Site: brandenburg
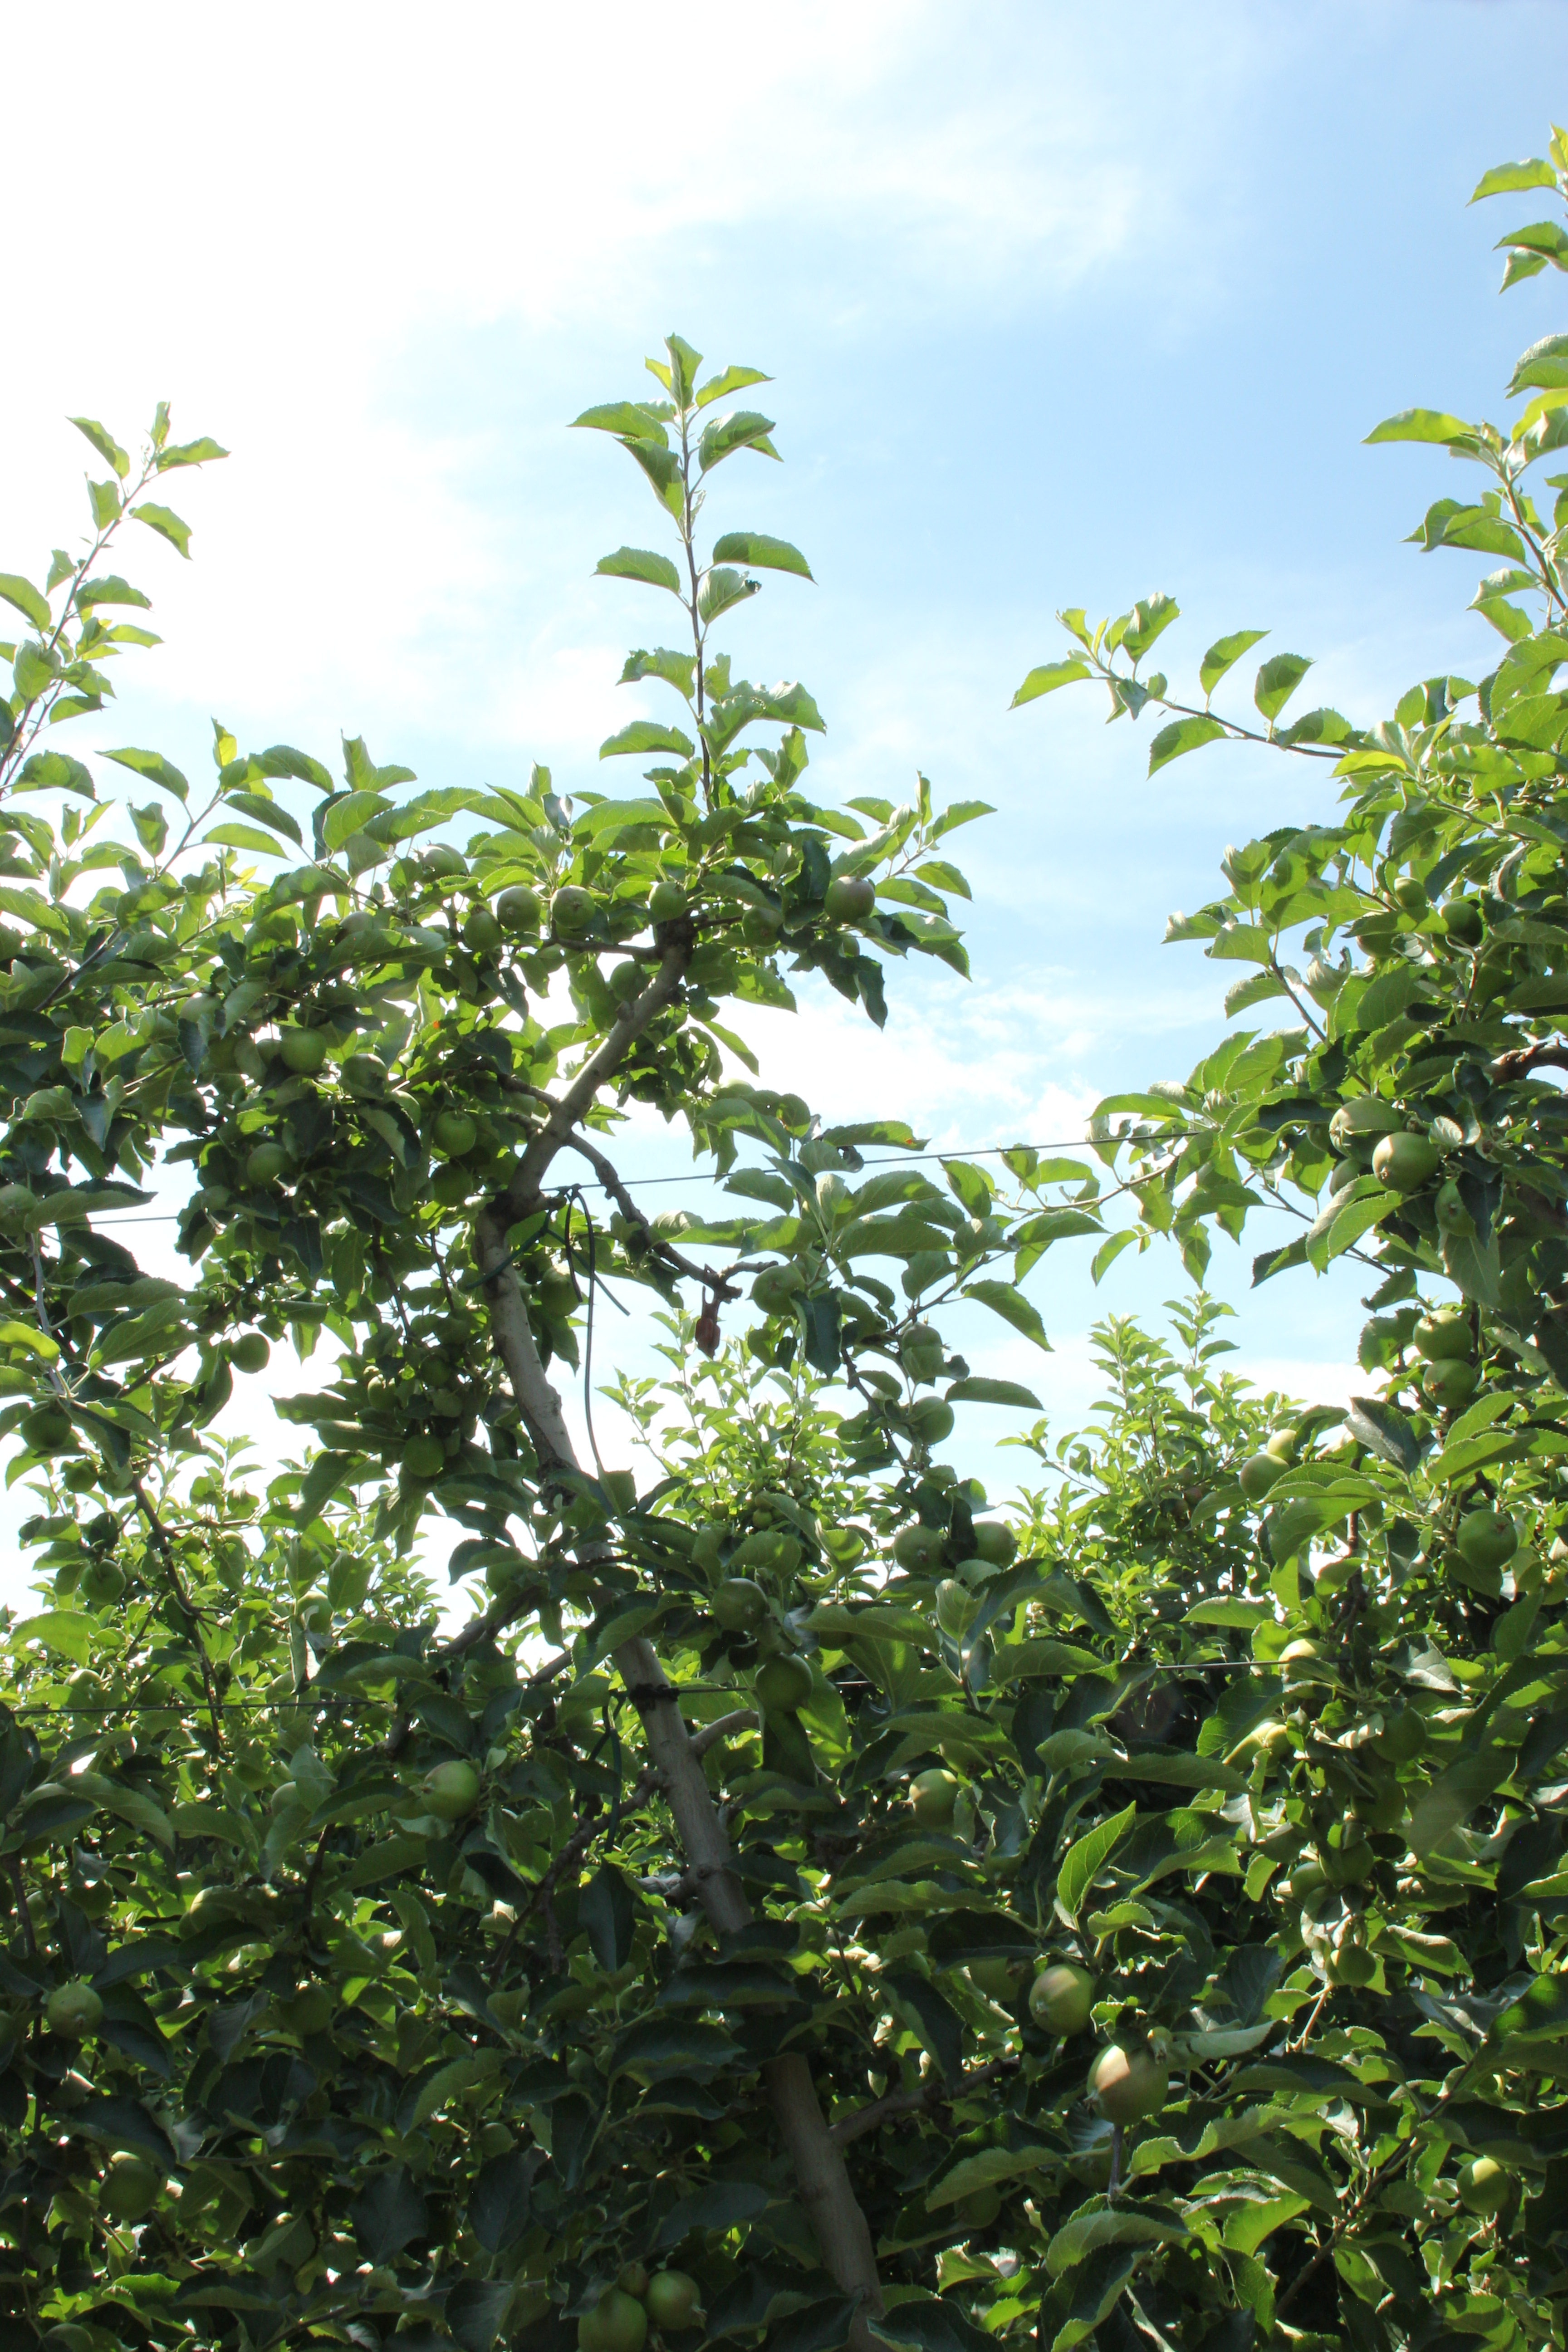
Growth stage (BBCH 74): Development of fruit